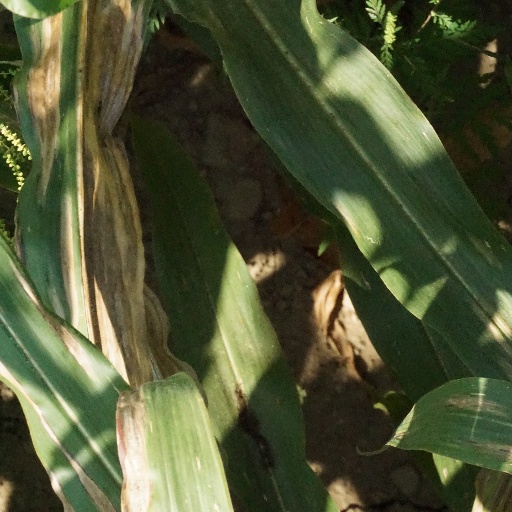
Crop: maize; corn